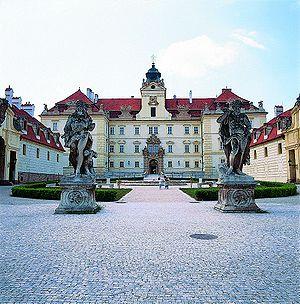
Valtice est une ville du district de Břeclav, dans la région de Moravie-du-Sud, en République tchèque. Sa population s'élevait à 3 557 habitants en 2019.